Fish flake

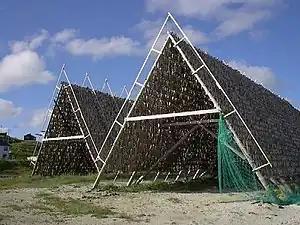
A fish flake, such as this one in Norway, is a rack used for drying cod

A fish flake is a platform built on poles and spread with boughs for drying cod on the foreshores of fishing villages and small coastal towns in Newfoundland and Nordic countries. Spelling variations for fish flake in Newfoundland include ', ', ', ' and '. The term's first recorded use in connection with fishing appeared in Richard Whitbourne's book "Newfoundland" (1623, p. 57). In Norway, a flake is known as a '.